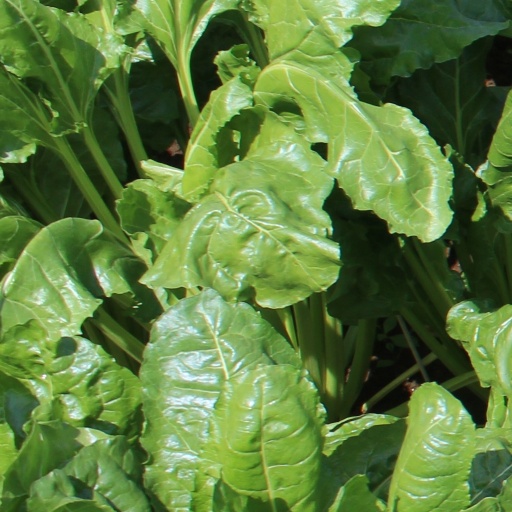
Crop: sugar beet